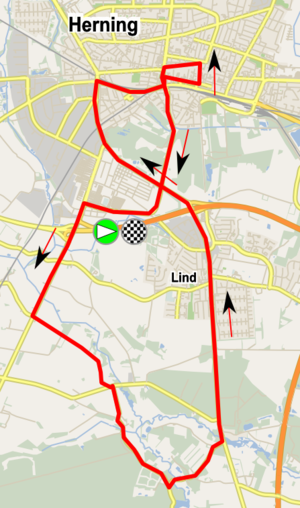
La course en ligne féminine espoir des championnats d'Europe de cyclisme sur route 2017 a lieu le 4 août 2017 à Herning, au Danemark. L'épreuve est remportée par la Danoise Pernille Mathiesen.
La course en ligne féminine des championnats d'Europe de cyclisme sur route 2017 a lieu le 5 août 2017 à Herning, au Danemark. L'épreuve est remportée par la Néerlandaise Marianne Vos.